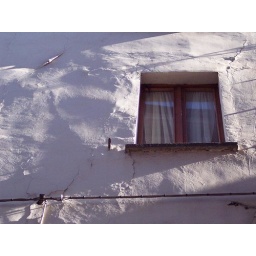
window in the sky